Samuel Hood, 1st Viscount Hood

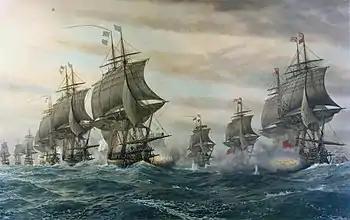
The Battle of the Chesapeake: the French line (left) and British line (right) do battle

When Rodney decided to return to Britain for the sake of his health in the autumn of 1781, Hood was ordered to take the bulk of the fleet to the North American coast during the hurricane months. Hood joined Admiral Thomas Graves in the unsuccessful effort to relieve the army at Yorktown, when the British fleet was driven off by the French Admiral, the Comte de Grasse, at the Battle of the Chesapeake.